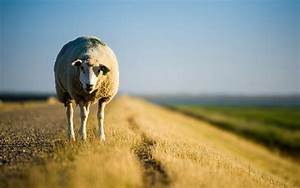
Label: sheep